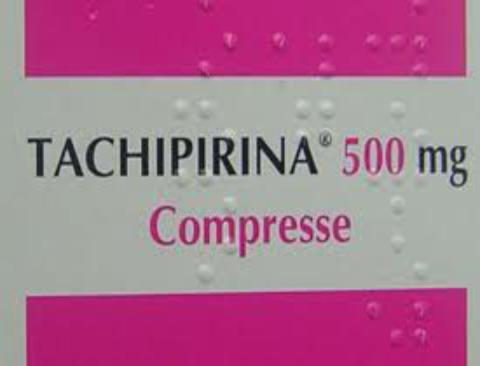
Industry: Medical